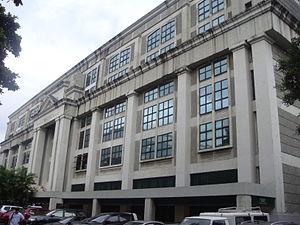
L'université de Santo Tomas est une université pontificale et royale fondée à Manille en 1611 par les dominicains. Elle est la plus vieille université d'Asie et a été longtemps la plus grande université catholique en un seul campus du monde. Son niveau d'excellence la fait compter parmi les universités les plus prestigieuses des Philippines.